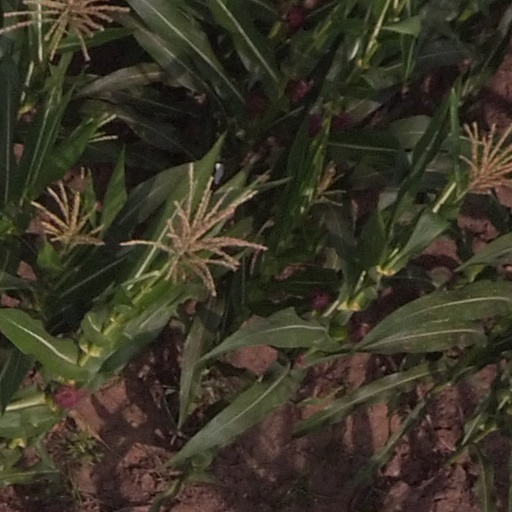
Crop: maize; corn